Meadowbank, New South Wales

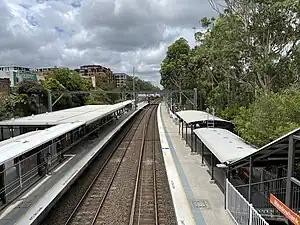
Meadowbank railway station

Meadowbank is easily accessible by Road, Ferry, Bus and Train. Meadowbank experiences limited traffic as major roads circle rather than run through the suburb. Lane Cove Road to the east, Victoria Road to the north and Adelaide Street to the West. Other central roads include Constitution Road, Meadow Crescent and Bank Street.